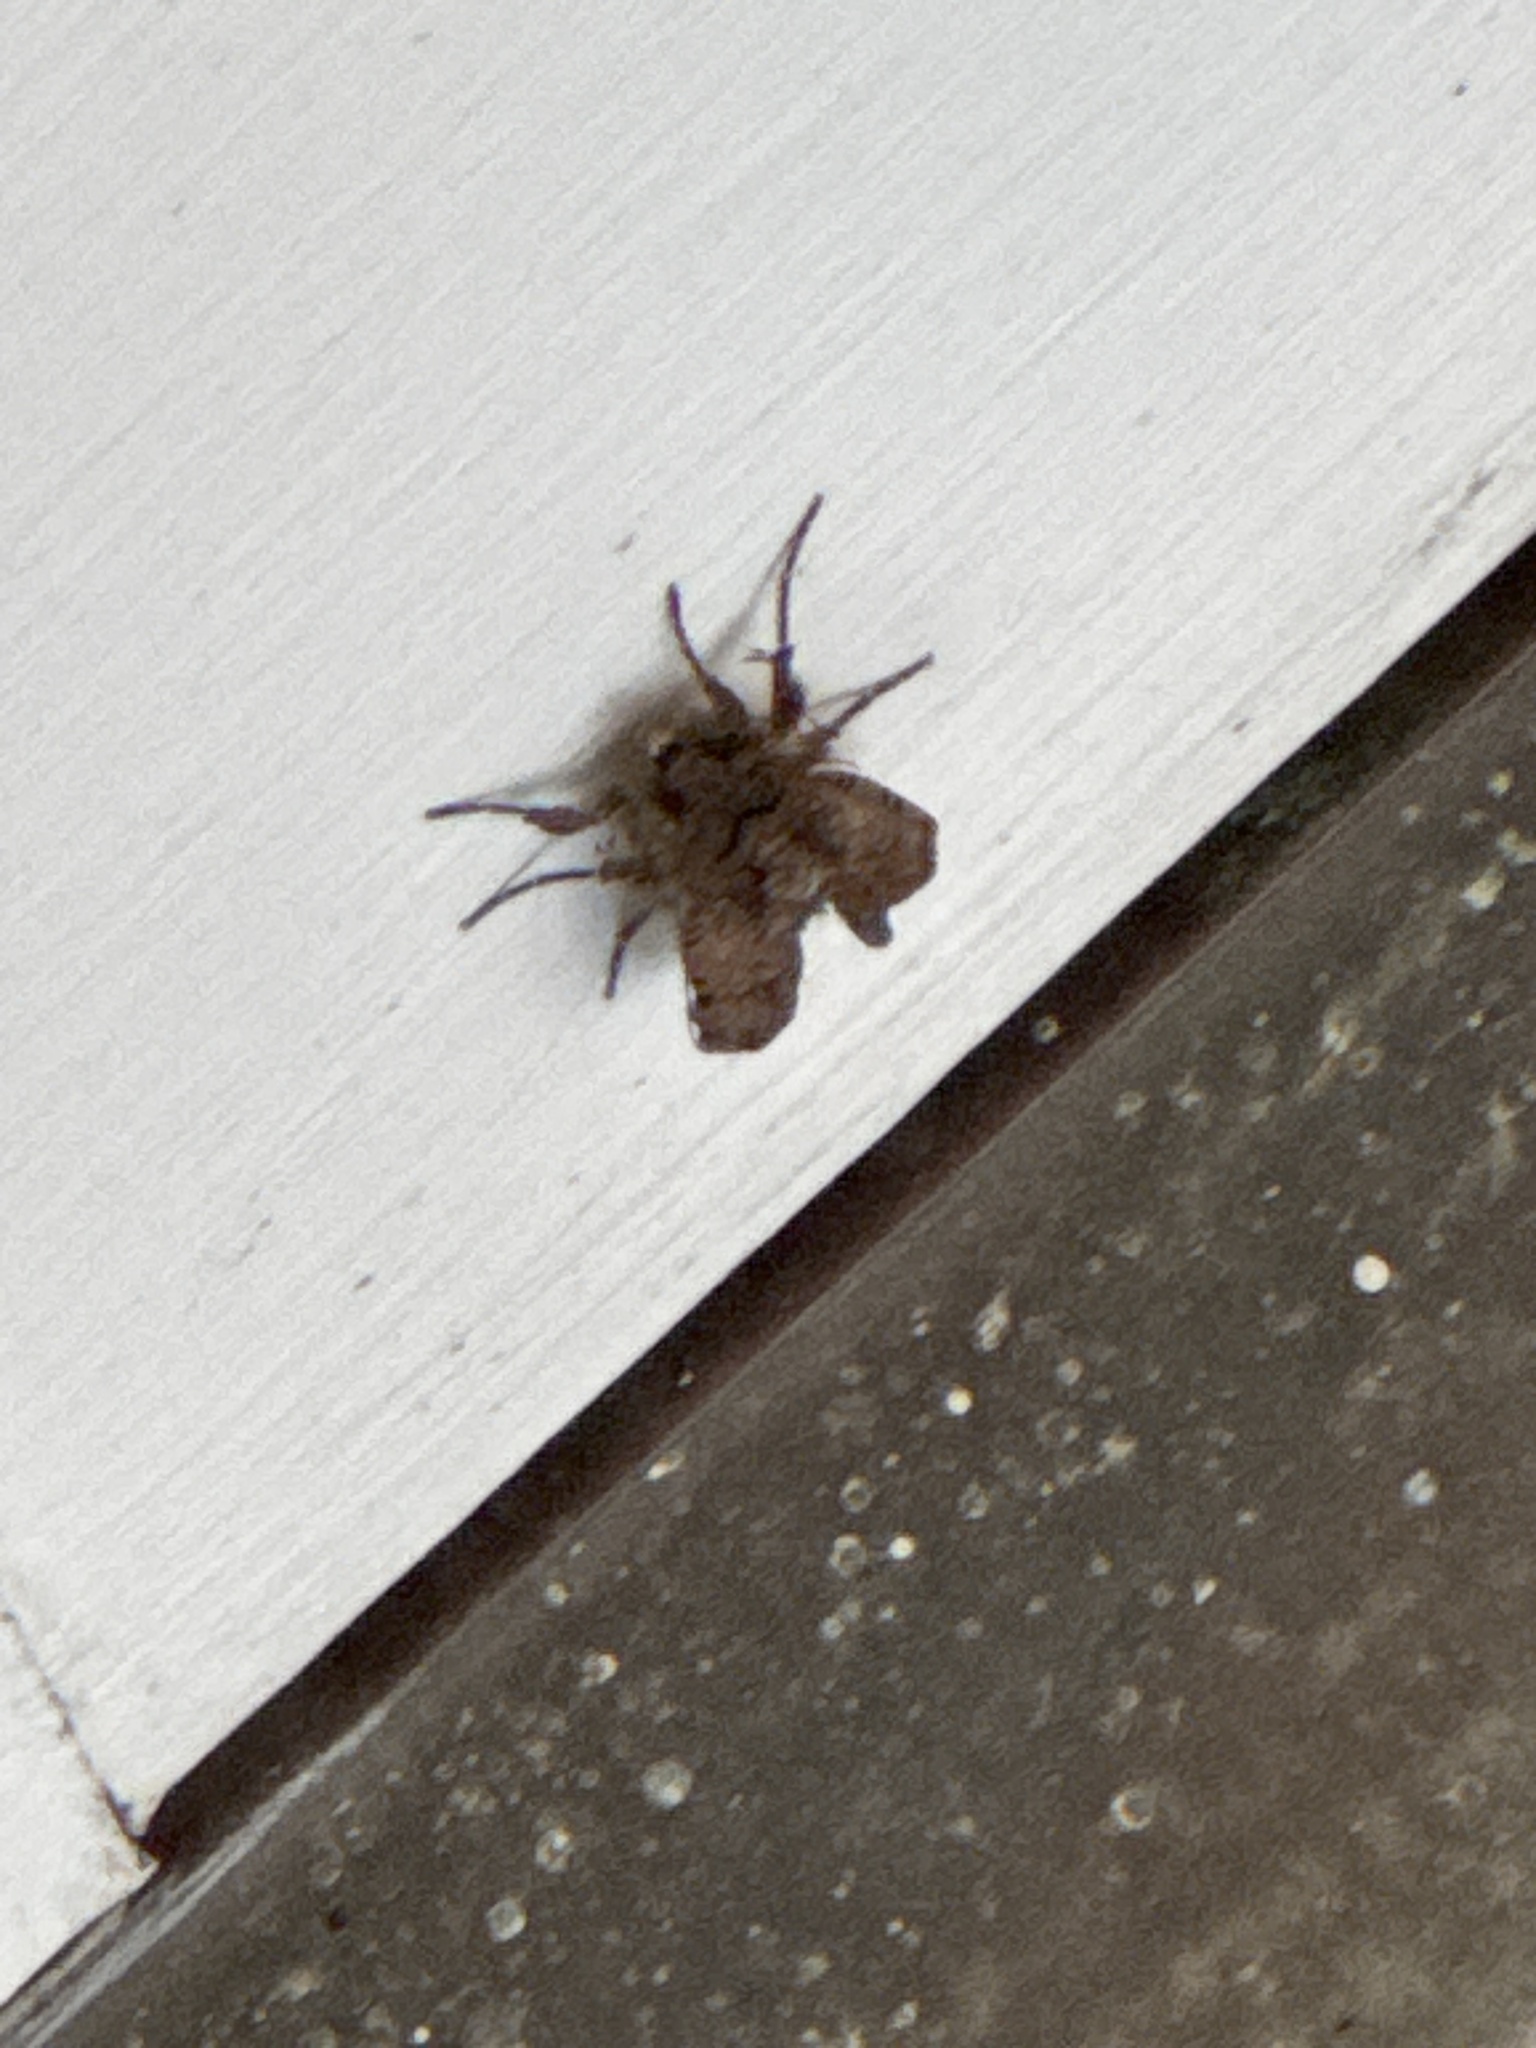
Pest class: cutworms